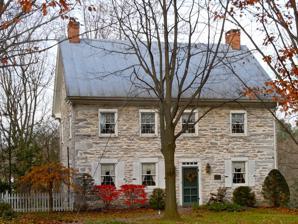
Building: Gloninger Estate
Country: United States of America
Year built: 1785
Historic house in Pennsylvania, United States United States historic place Gloninger Estate U.S. National Register of Historic Places Gloninger Estate, November 2011 Show map of Pennsylvania Show map of the United States Location 2511 West Oak Street, southwest of Lebanon , North Cornwall Township, Pennsylvania Coordinates 40°19′25″N 76°27′12″W / 40.32361°N 76.45333°W / 40.32361; -76.45333 Area 4.6 acres (1.9 ha) Built c. 1785 Architectural style "Swiss-German" vernacular NRHP reference No. 80003546 Added to NRHP December 10, 1980 Gloninger Estate is a historic home located at North Cornwall Township , Lebanon County, Pennsylvania . It was built about 1785, and is a 2 + 1 ⁄ 2 -story, limestone residence, built into a bank of limestone rock.  It has a steeply pitched roof and is reflective of the "Swiss-German" architectural style.  Also on the property is a contributing limestone smokehouse . It was added to the National Register of Historic Places in 1980. References